Atlantic puffin

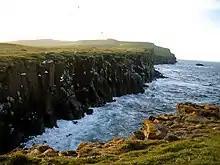
Typical Atlantic puffin breeding habitat in Iceland

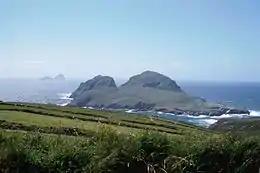
Puffin Island, County Kerry, Ireland, a dedicated puffin conservation area

The Atlantic puffin has an extensive range that covers over and Europe, which holds more than 90% of the global population, is home to 4,770,000–5,780,000 pairs (equalling 9,550,000–11,600,000 adults). In 2015, the International Union for Conservation of Nature upgraded its status from "least concern" to "vulnerable". This was caused by a review that revealed a rapid and ongoing population decline in its European range. Trends elsewhere are unknown, although, in 2018, the total global population was estimated at 12–14 million adult individuals. Some of the causes of population decline may be increased predation by gulls and skuas, the introduction of rats, cats, dogs, and foxes onto some islands used for nesting, contamination by toxic residues, drowning in fishing nets, declining food supplies, and climate change. On the island of Lundy, the number of puffins decreased from 3,500 pairs in 1939 to 10 pairs in 2000. This was mainly due to the rats that had proliferated on the island and were eating eggs and young chicks. Following the elimination of the rats, populations were expected to recover, and in 2005, a juvenile was seen, believed to be the first chick raised on the island for 30 years. In 2018, BirdLife International reported that the Atlantic puffin was threatened with extinction.